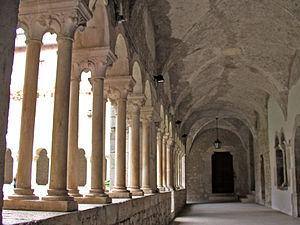
L'Abbaye de Valvisciolo, sise près de Sermoneta dans la province de Latina, Latium, est une abbaye fondée à l’origine par des moines grecs basiliens au VIIIᵉ siècle. Reconstruite par les Templiers en 1240, elle est devenue cistercienne en 1315. Interrompue en 1807, la vie monastique y a repris en 1864. L’abbaye fait partie de la congrégation cistercienne de Casamari.